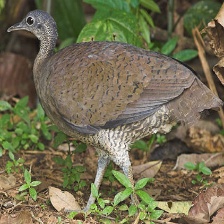
Species: GREAT TINAMOU
Scientific name: TINAMUS MAJOR